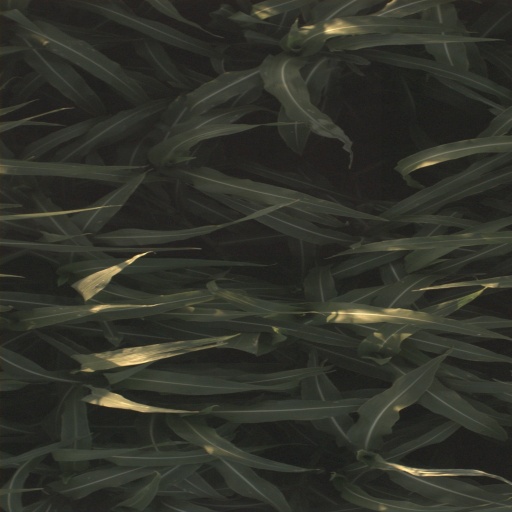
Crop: sorghum